Océane Dodin

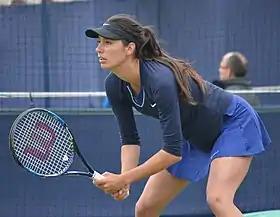
Dodin waiting for return

Ranked No. 122 at the 2023 French Open, she recorded her first major win in six years over wildcard player and compatriot, Séléna Janicijevic, avenging her loss in Strasbourg. In the second round, she lost to seventh seed Ons Jabeur. Closing out 2023, she scored consecutive titles in France and Luxembourg to bring her ranking back into the top 100 at a season high of No. 93.